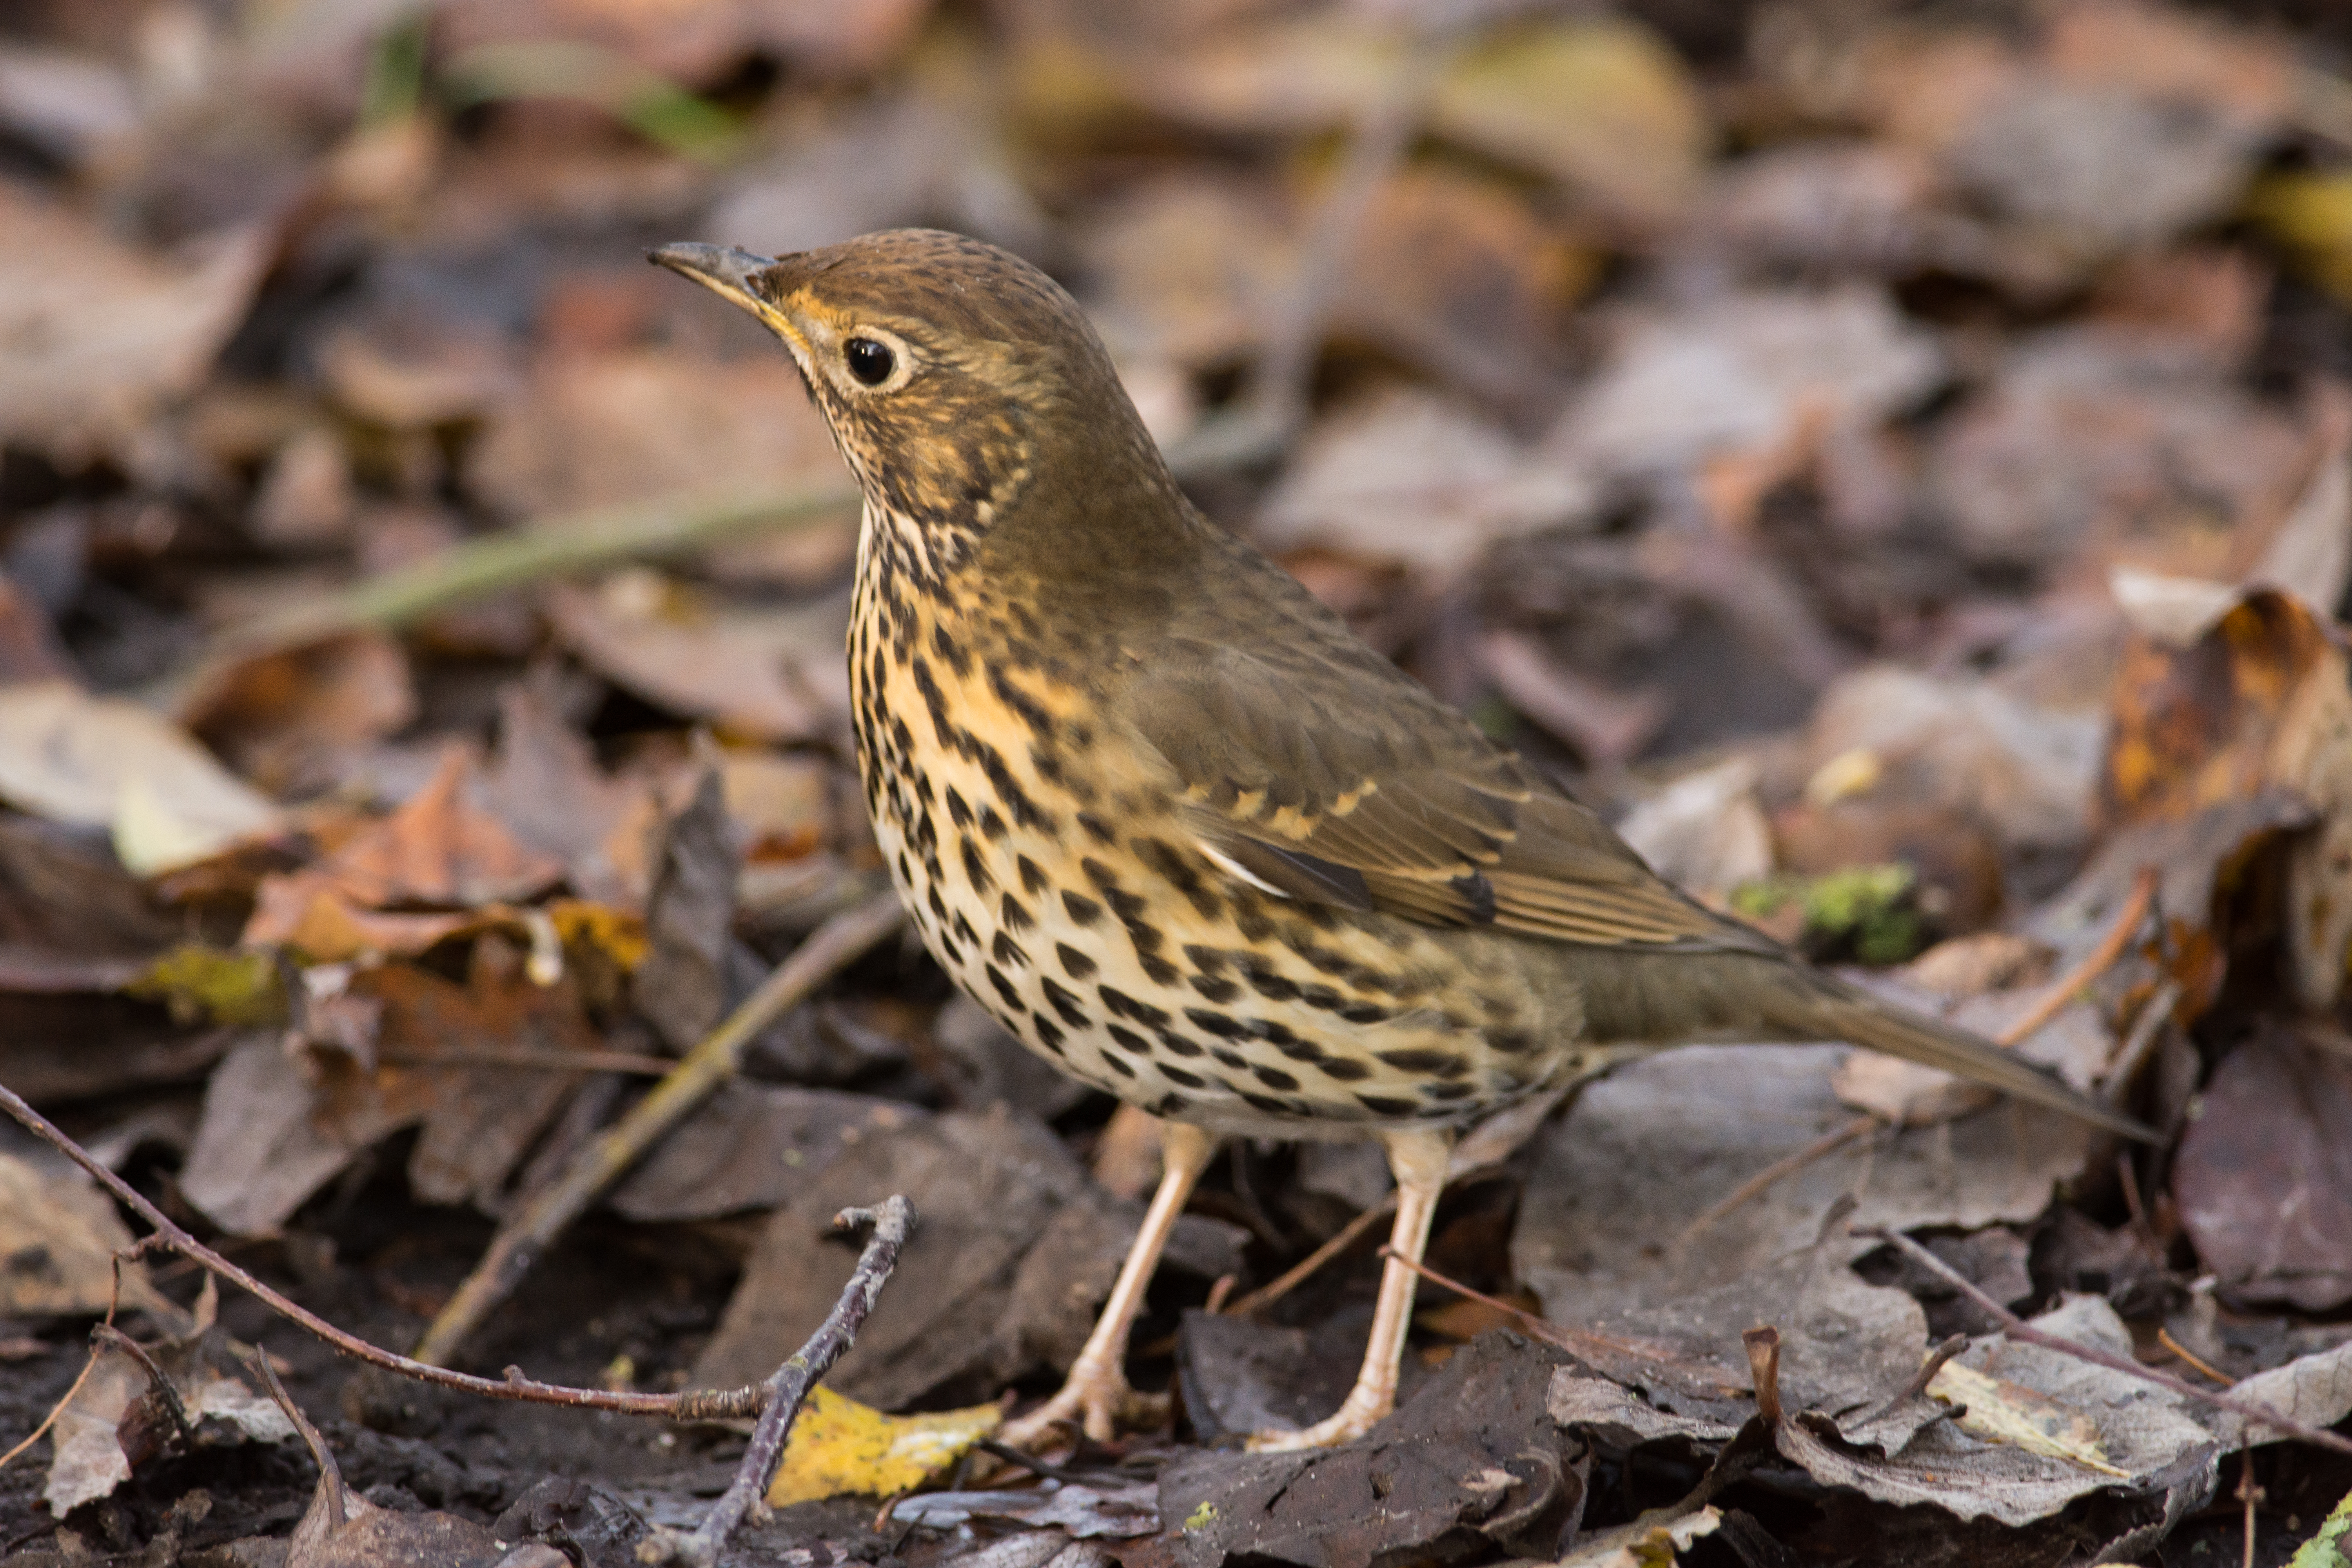
nature, bird, wildlife, nikon, robin, fauna, outdoors, flash, reserve, vertebrate, finch, song, birdwatching, blackbird, pennington, thrush, d7200, birder, shorebird, brambling, wren, lark, old world flycatcher, perching bird, ortolan bunting